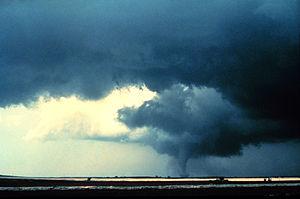
Le mur de nuages ou nuage-mur, appelé wall cloud en anglais, est un renflement nuageux en forme de piédestal sous un orage. Il indique la position du courant ascendant dans le nuage et il est souvent associé avec une rotation de l'air entrant dans ce dernier. On peut donc retrouver une tornade près de cet appendice nuageux. On le retrouve donc le plus souvent sous un cumulonimbus mais parfois sous un cumulus bourgeonnant. Selon la nouvelle version de l'Atlas international des nuages qui était en préparation en 2016 et qui fut publiée en mars 2017, le nom officiel est devenu murus.